Streptocarpus sect. Saintpaulia

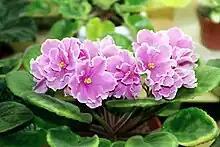
Cultivar 'Pink Amiss'

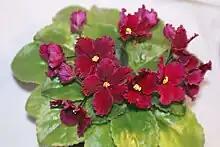
Cultivar 'Red Velvet'

Saintpaulias are widely cultivated as house plants. Until recently, only a few of the ten or so species that exist have been used in breeding programs for the hybrids available in the market; most of the cultivars available as house plants are derived from "Streptocarpus ionanthus" (syn. "S. kewensis"). A wider range of species is now being looked at as sources of genes to introduce into modern cultivars.